Wasantha Karannagoda

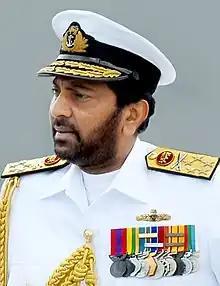
Wasantha Karannagoda

Admiral of the Fleet Wasantha Kumar Jayadeva Karannagoda, RSP, VSV, USP, MRIN, MNI (born November 22, 1952) is a Sri Lankan naval officer. He served as the Commander of the Sri Lankan Navy during the last phase of the Sri Lankan Civil War and Governor of North Western Province, Sri Lanka from 2021 to 2023.